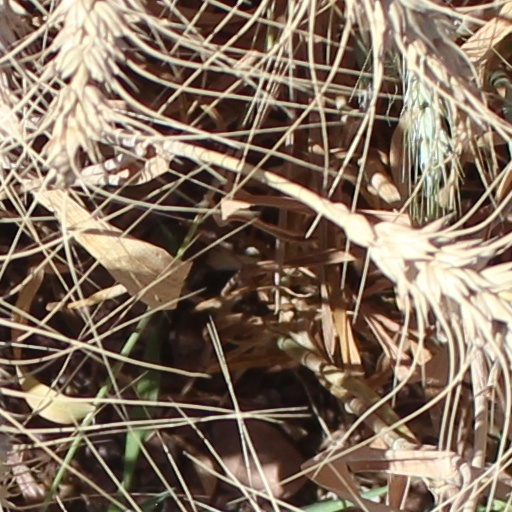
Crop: wheat